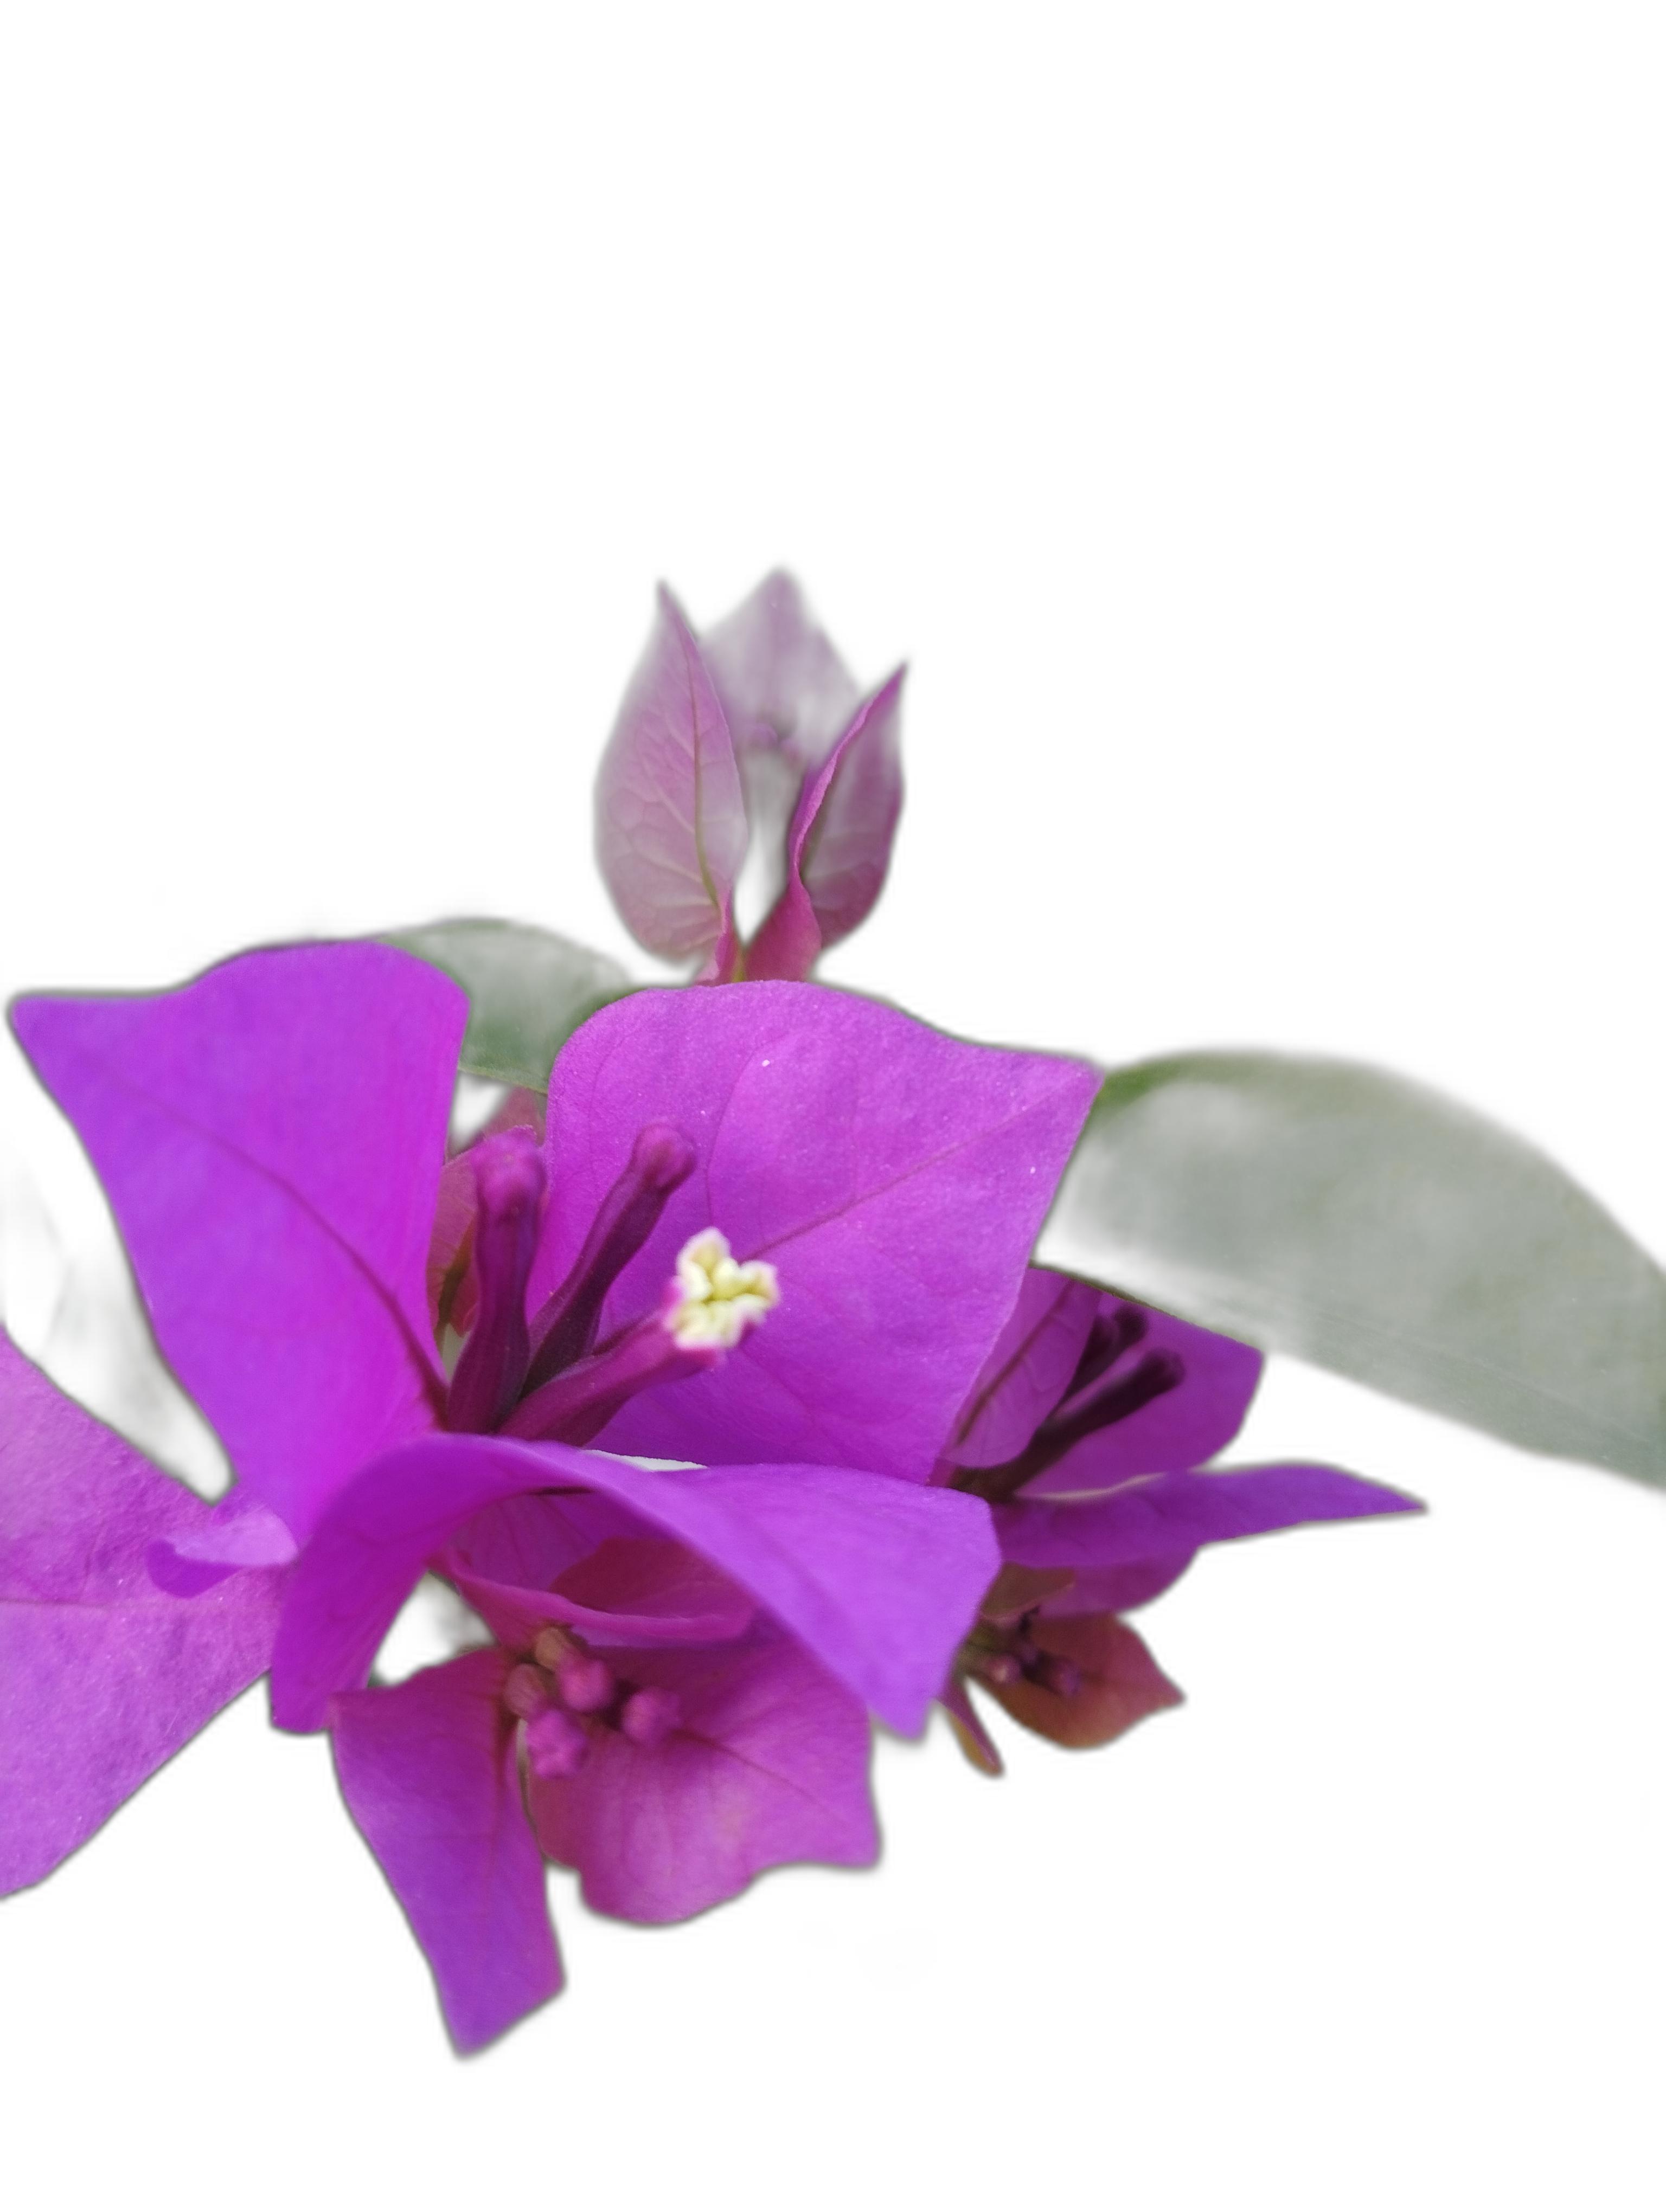
Label: Bougainvillea